Painted Skin (2008 film)

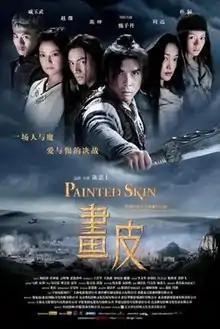
Theatrical release poster

Painted Skin is a 2008 supernatural-fantasy film directed by Gordon Chan, starring Donnie Yen, Zhou Xun, Chen Kun, Zhao Wei, Sun Li and Qi Yuwu. The film is co-produced by China, Hong Kong, and Singapore. Although the film is based partly on a supernatural premise, it is more of an action-romance than a horror film. "Painted Skin" is based, very loosely, on "The Painted Skin", a short story from the collection "Strange Stories from a Chinese Studio". The theme song of the film, "Huà Xīn" (畫心; "Painted Heart"), was performed by Jane Zhang.